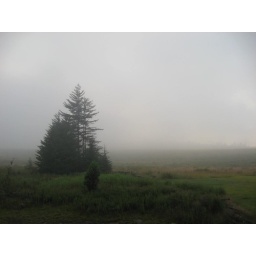
When the clouds roll in to cover the mountain top, it's so beautiful!